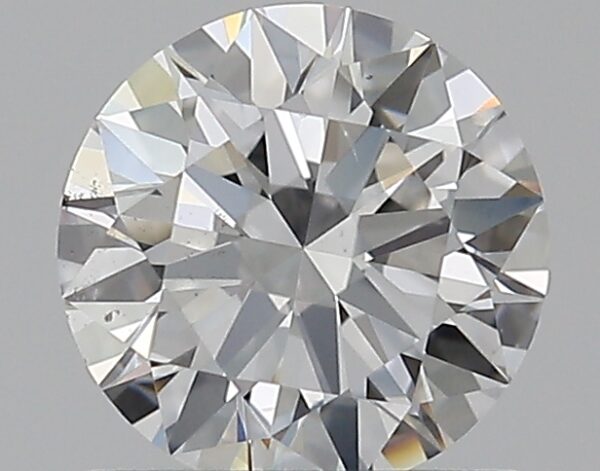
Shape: round
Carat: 0.8
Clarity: SI1
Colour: D
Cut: EX
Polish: EX
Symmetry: EX
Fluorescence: N
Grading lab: GIA
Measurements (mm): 5.96 x 6 x 3.63